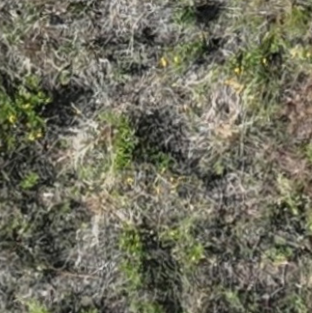
Month: july
Dye color: blue
Dye concentration: high